Anicka Yi

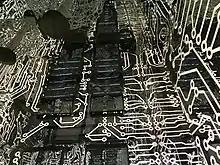
A detail of Anicka Yi's work "Lifestyle Wars" in her 2017 exhibit entitled "Life is Cheap" at the Guggenheim

In a video produced by the Guggenheim, Yi explains that "You're dealing with a society that is overly obsessed with cleanliness. And that's partially why I do work with bacteria as a material. Especially in the West, we have this morbid fear of pungent aromas, of bacteria. I'm giving a kind of visualization to people's anxieties about all the germs and bacteria that are proliferating all around us."